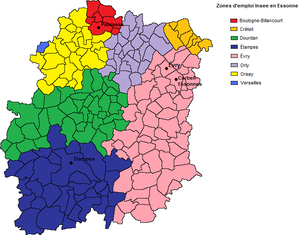
Carte des communes de l'Essonne par zones d'emploi Insee
Le département de l'Essonne est un département français situé au sud de Paris, dans la région Île-de-France, pour partie intégré à l'agglomération parisienne, qui tire son nom de la rivière Essonne dont le cours traverse le territoire selon un axe sud-nord jusqu’à la confluence avec la Seine.